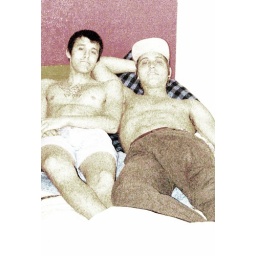
two boys in a bed